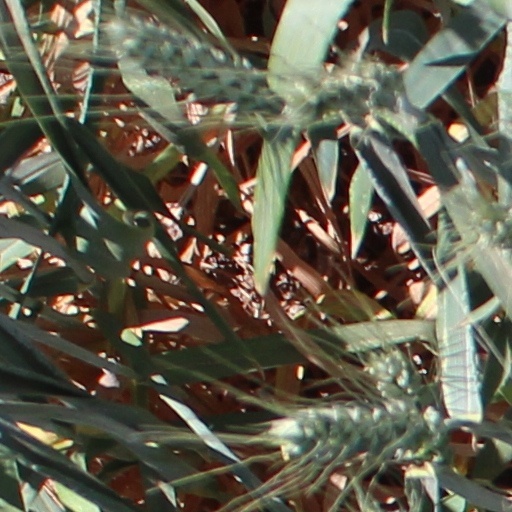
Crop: wheat